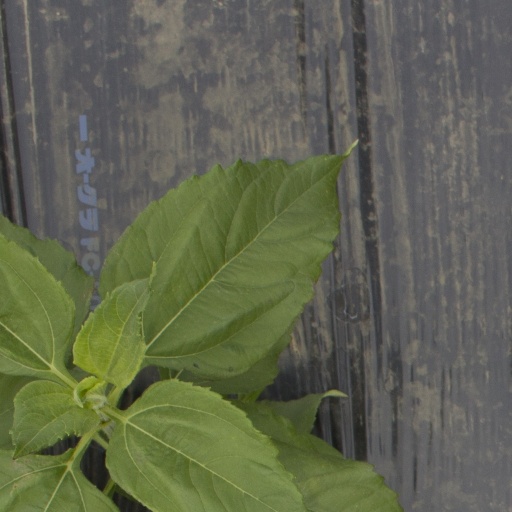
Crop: Jerusalem artichoke